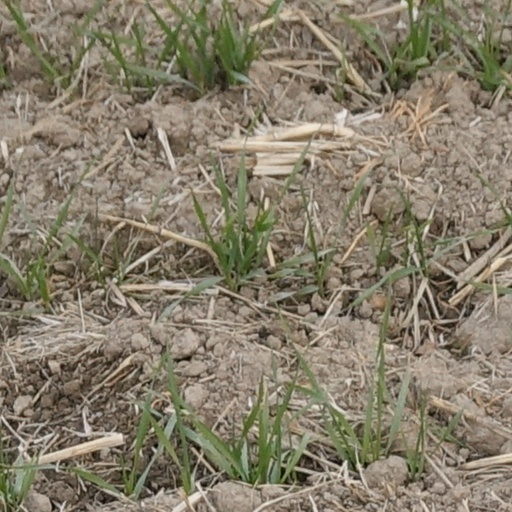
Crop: wheat